Cross for Military Valour

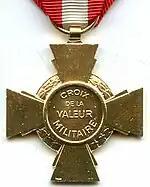
Reverse of the Cross

The Cross for Military Valour is a military decoration of France. It recognizes an individual bestowed a Mention in Dispatches earned for showing valour in presence of an enemy, in theatres of operations which are not subject to the award of the Croix de guerre des théâtres d'opérations extérieures (Cross of War for Foreign Theatres of Operations). The Cross for Military Valour is usually awarded for security or peacekeeping operations, always outside the French territory.